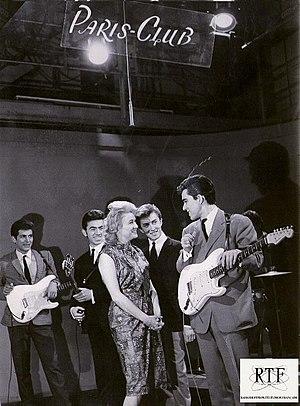
émission ORTF
Cet article contient une chronologie des principaux événements reliés à l'univers du rock en France.